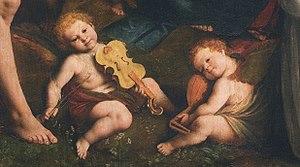
Le violon est un instrument de musique à cordes frottées. Constitué de 71 éléments de bois collés ou assemblés les uns aux autres, il possède quatre cordes accordées généralement à la quinte, que l'instrumentiste, appelé violoniste, frotte avec un archet ou pince avec l'index ou le pouce.